History of Springfield, Massachusetts

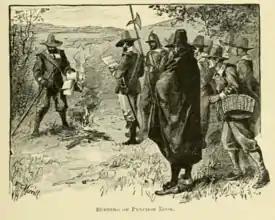
A portrayal of the burning of copies of William Pynchon's banned book, "The Meritous Price of Our Redemption", deemed blasphemous by the Massachusetts Bay Colony.

In 1640 and 1641, two events took place that forever changed the political boundaries of the Connecticut River Valley. From its founding until that time, Springfield had been administered by Connecticut along with Connecticut's three other settlements: Wethersfield, Hartford, and Windsor. In the spring of 1640, grain became scarce and the Connecticut Colony's cattle were dying of starvation. The nearby Connecticut River Valley settlements of Windsor and Hartford (then called "Newtown") gave power to William Pynchon to buy corn for all three English settlements. If the natives would not sell their corn at market prices, then Pynchon was authorized to offer more money. The natives refused to sell their corn at market prices, and then later refused to sell it at what Pynchon deemed "reasonable" prices. Pynchon refused to buy it, believing it best not to broadcast the English colonists' weaknesses, and also wanting to keep market values steady.